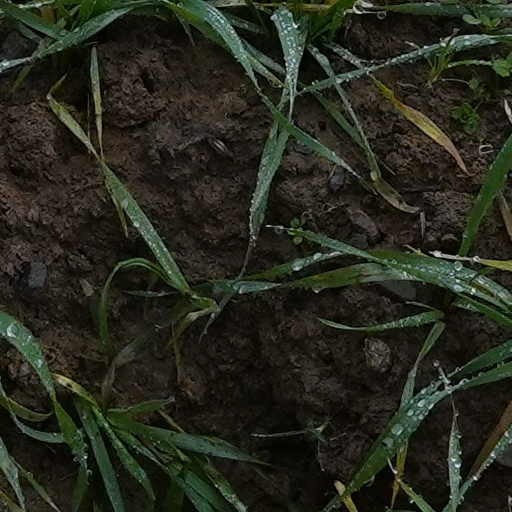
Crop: wheat